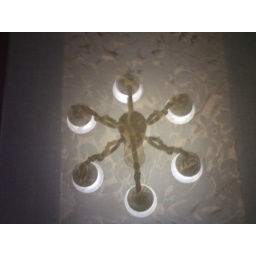
The chandelier above my table reflected off the glass that covers it.